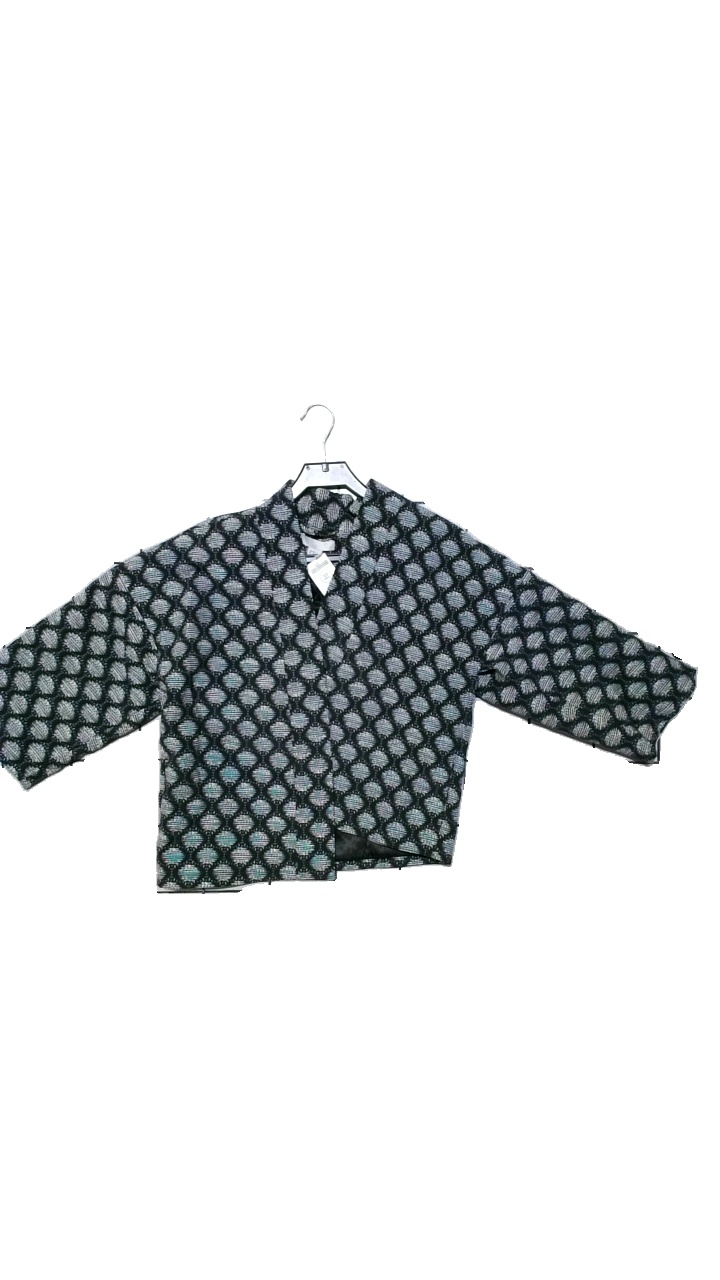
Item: Blazer (Ladies)
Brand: H&m
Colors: Black, White
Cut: Regular
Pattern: Dots
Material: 64%Cotton,36%Polyester
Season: All
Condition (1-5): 4
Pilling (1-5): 4
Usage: Reuse
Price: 50-100